The Jealous Girlfriends

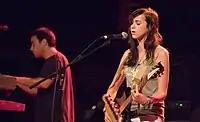
Courtesy Bob Sanderson

The band was formed in 2003 by Holly Miranda (vocals/guitar) and Alex Lipsen (keys/synth/bass module). Joshua Stone Abbott (guitar/vocals) joined the band as their drummer. Soon after joining, Abbott began singing back up and before long, writing and sharing lead vocal duties with Miranda. In early 2005, they invited Mike Fadem (drums) to replace Abbott on drums so that the latter could move up front to focus on singing and add another guitar to their live sound. They first released an 8-track album titled "Comfortably Uncomfortable". The song "Lay Around" played on the Showtime series "The L Word" during the second season.